Elana Toruń

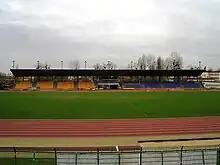
Stadion Miejski im. Grzegorza Duneckiego in Toruń

The team was at the second level of the Polish pyramid in the 1990s, but were relegated at the conclusion of the 1998–99 season. In the following season, the club changed their name to TKP Toruń, but they were relegated again to the fourth level. The club were often referred to as Toruński KP, but by the 2007–08 season, they had returned to their original name of "Elana Toruń" and were back playing on the Polish third level. During the 2021–22 season, the club declared bankruptcy and withdrew from the III liga. The reserve team continued playing in the Liga okręgowa, securing promotion to the IV liga, and became the new first team since the 2022–23 season, under the name Fundacja Akademia Futbolu Elana Toruń. In mid-2023, after earning promotion back to the III liga, the club had to change its legal entity and name to ZKS Elana 1968 sp. z o.o., a limited liability company, as foundations are not allowed to compete in the Polish fourth division.